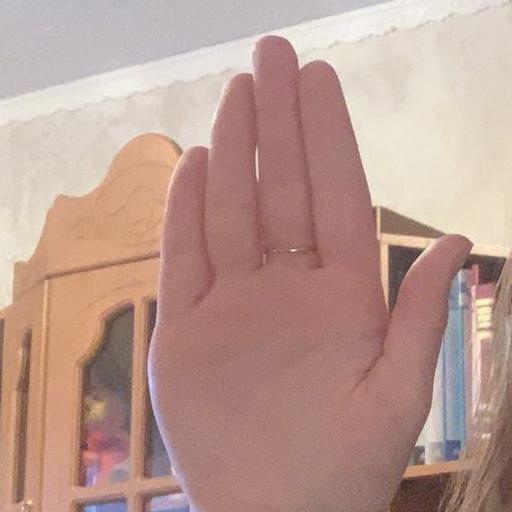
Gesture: stop